Rubble masonry

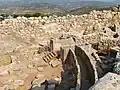
The wall at Grave Circle A, Helladic cemetery of Mycenae, Greece, 16th century BCE

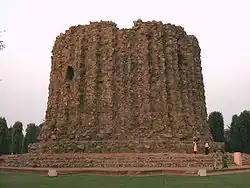
Rubble masonry core of the unfinished "Alai Minar" in the Qutb complex, India,

Rubble masonry or rubble stone is rough, uneven building stone not laid in regular courses. It may fill the core of a wall which is faced with unit masonry such as brick or ashlar. Some medieval cathedral walls have outer shells of ashlar with an inner backfill of mortarless rubble and dirt.